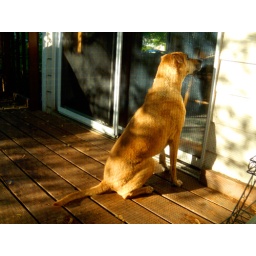
mr. smelly wet dog waiting to be let back in the house